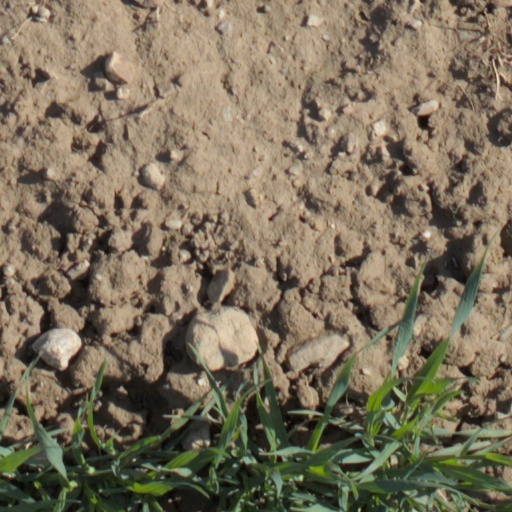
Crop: wheat